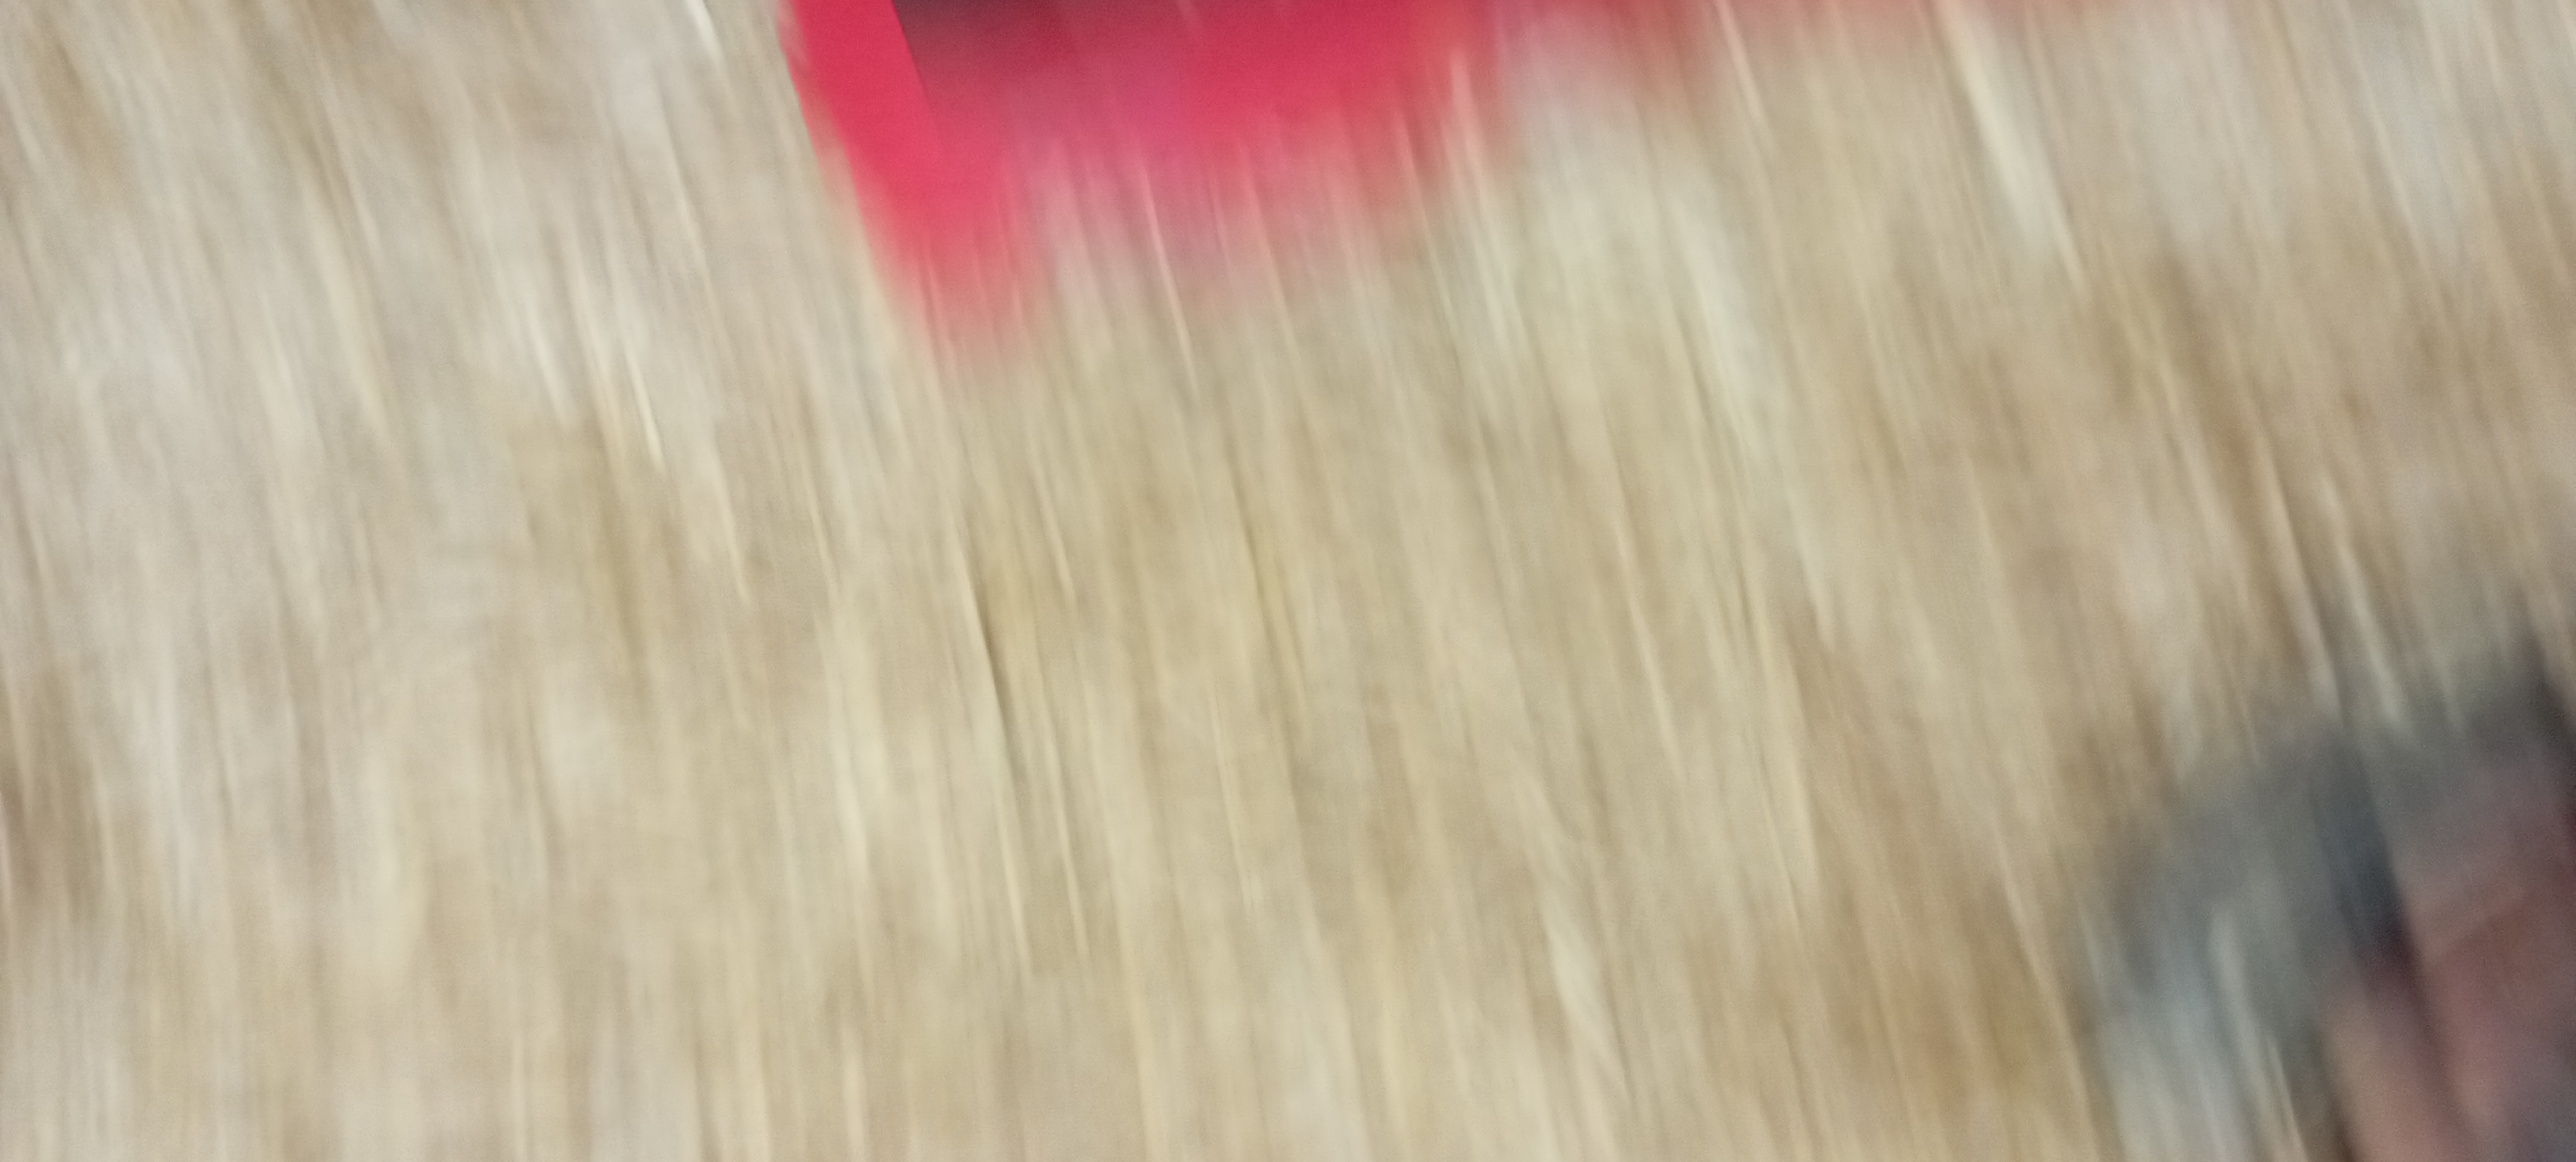
Weight: 191 g